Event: Nepal Earthquake
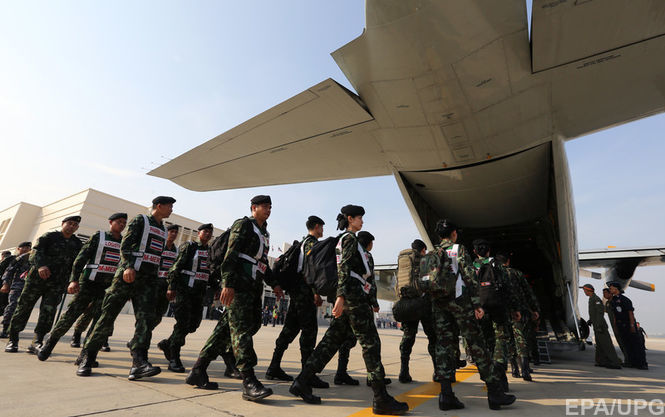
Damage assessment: no_damage